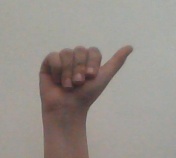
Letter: dhad